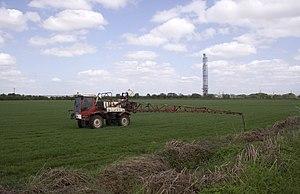
Carrington Moss est une vaste zone de tourbière près de Carrington dans le Grand Manchester, en Angleterre. Située sur la rive sud du Mersey, à environ seize kilomètres au sud-ouest de Manchester, elle occupe une superficie d'environ 445 hectares. La profondeur de la tourbe varie de cinq à six mètres.